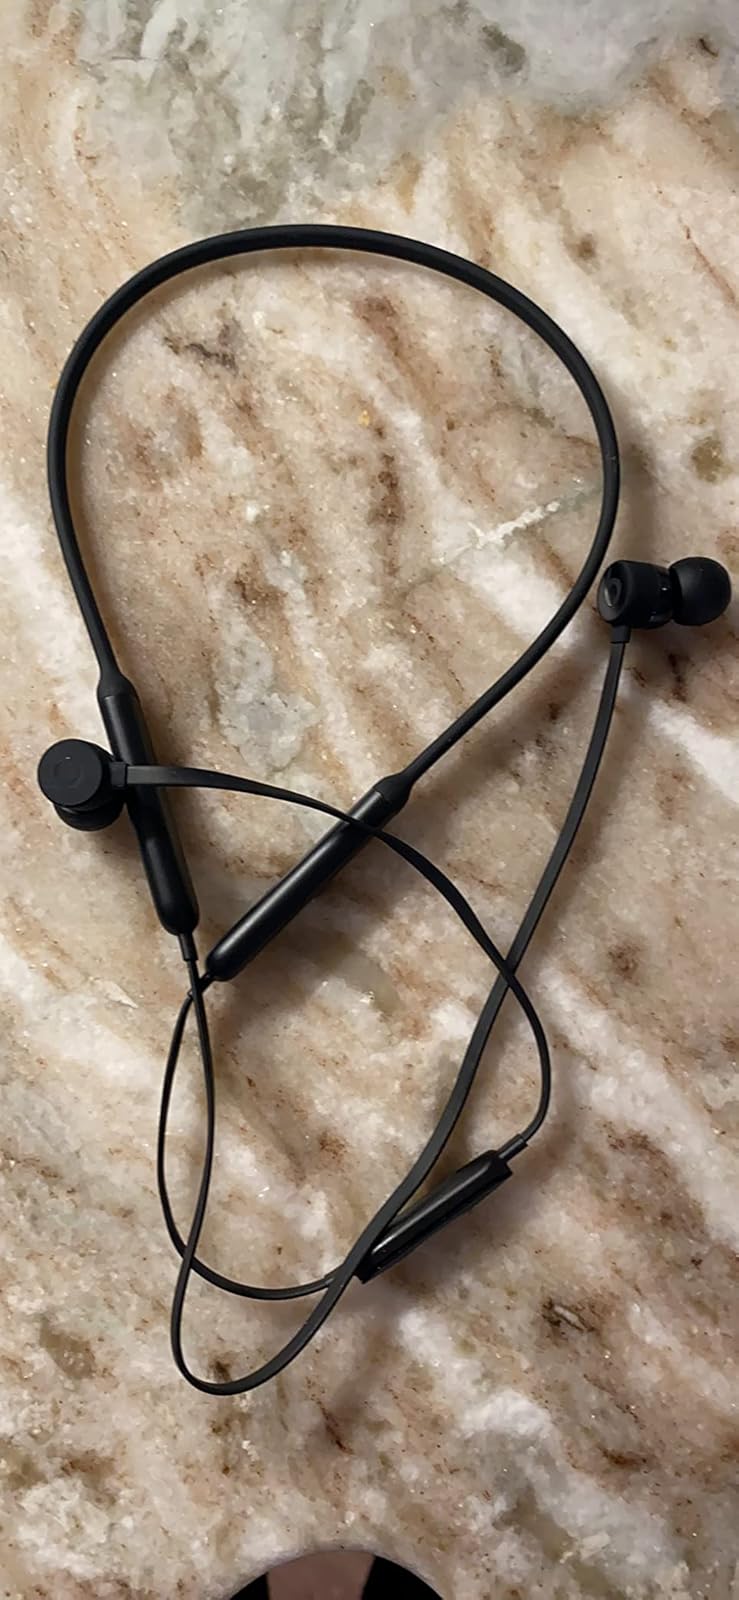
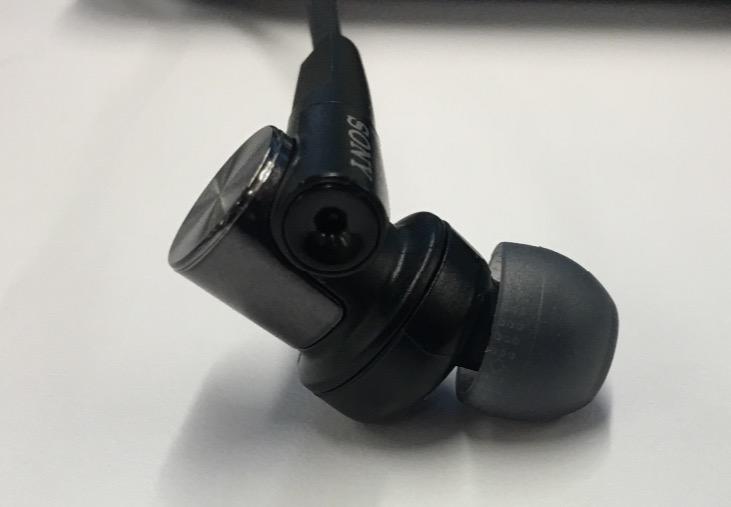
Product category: headphones
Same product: no